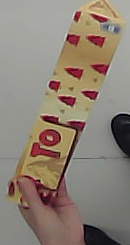
Product: toblerone_white